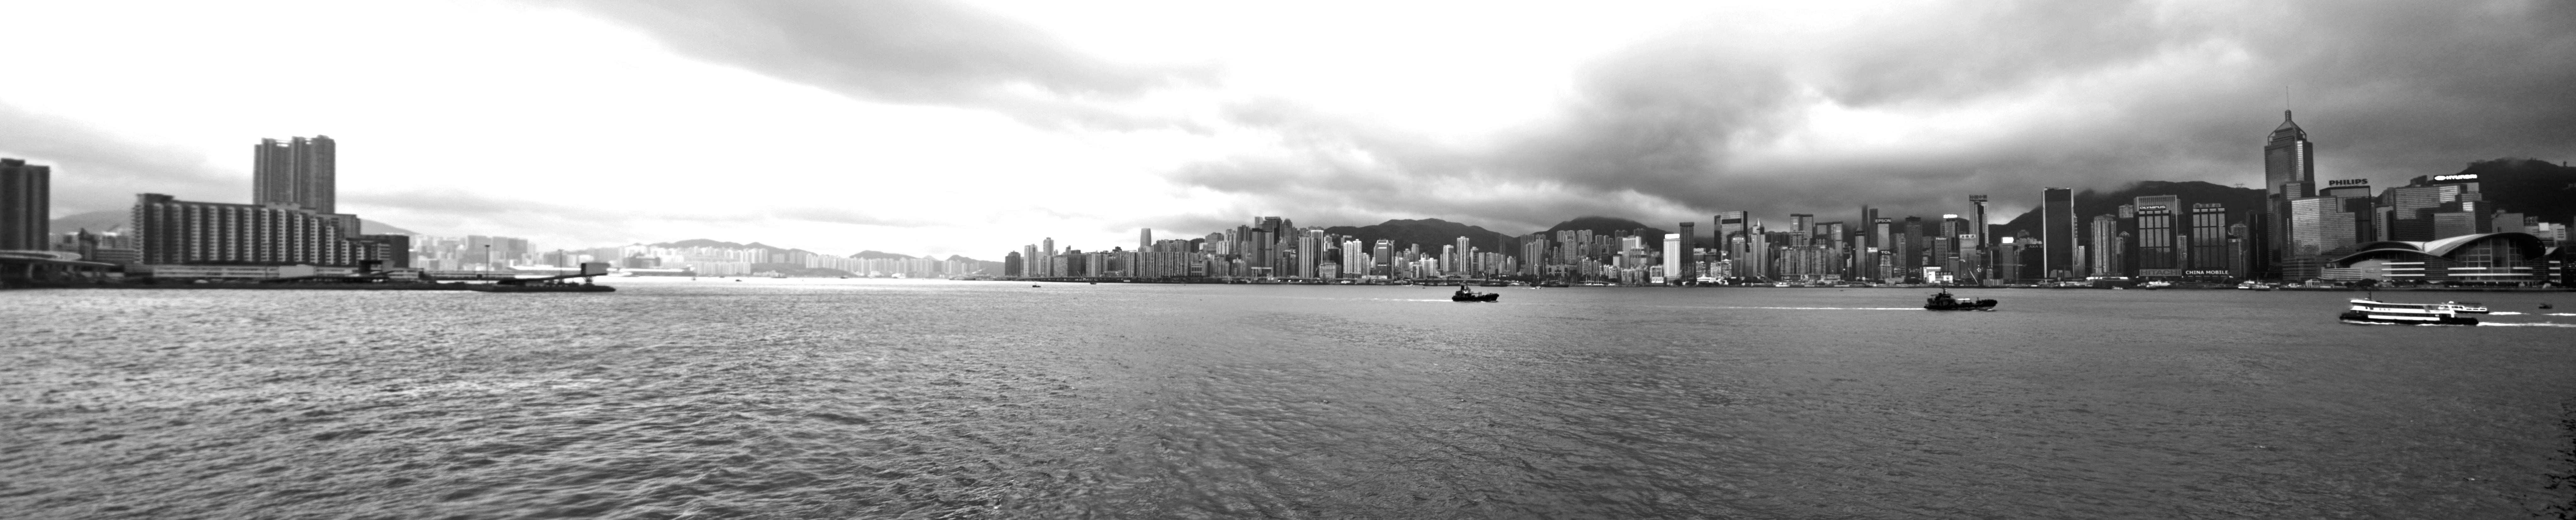
horizon, black and white, skyline, photography, city, cityscape, panorama, weather, monochrome, monochrome photography, atmospheric phenomenon, human settlement